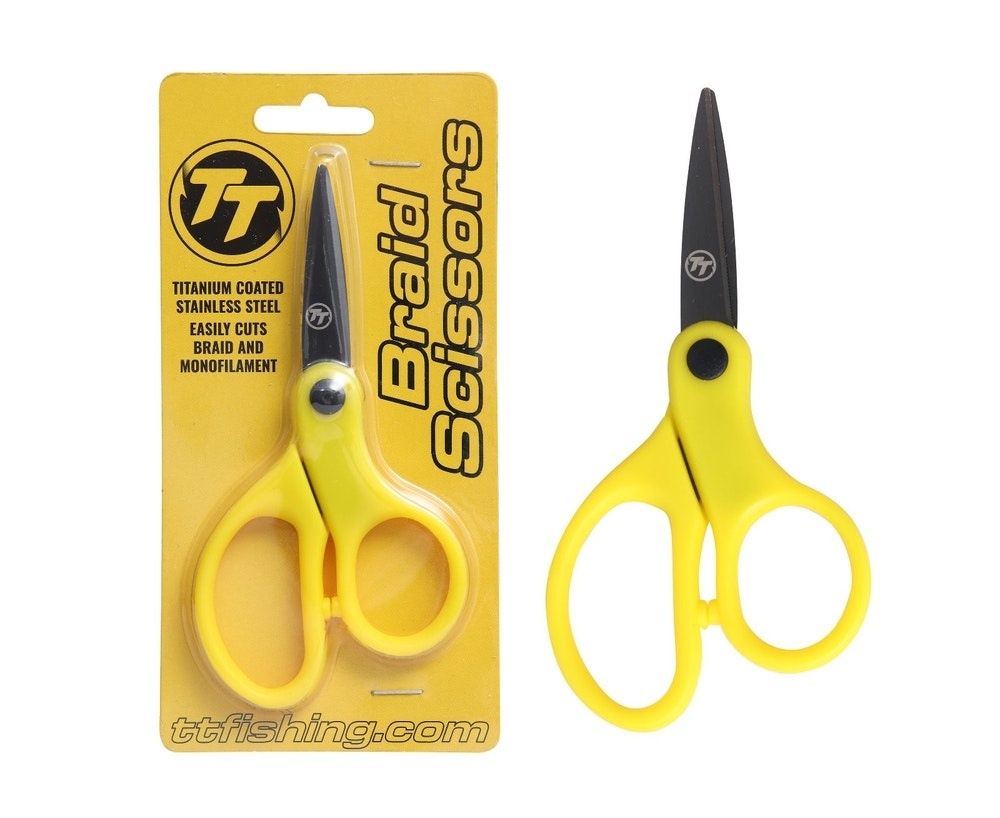
TT 5.5 inch Braid Scissor
Brand: TT
This handy scissor is designed to easily cut your braid and monofilament line. Its titanium coated stainless steel blades and serrated cutting edge provide precise and effortless snipping every time, while its comfort moulded grips make it easy to use. Get the job done quicker and easier with the TT 5.5 inch Braid Scissor!
Category: Sporting Goods > Outdoor Recreation > Fishing > Fishing Hook Removal Tools > Fly Tying Scissors